Sam Livesey

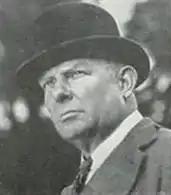
in "Mr. Bill the Conqueror" (1932)

Samuel Livesey (14 October 1873 – 7 November 1936) was a Welsh stage and film actor.